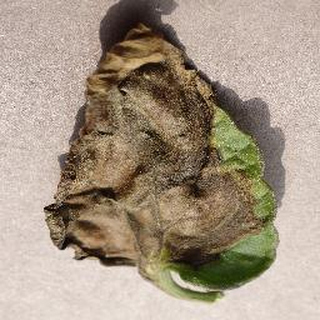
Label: tomato_late_blight